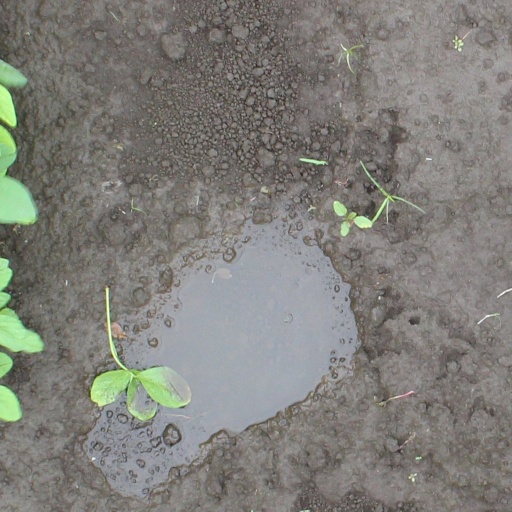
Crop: soybean